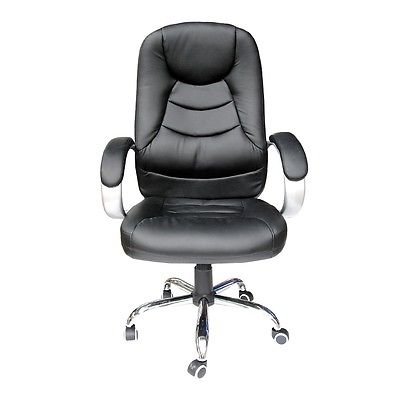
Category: chair